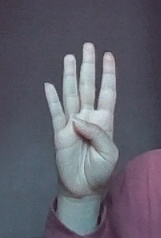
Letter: kaaf